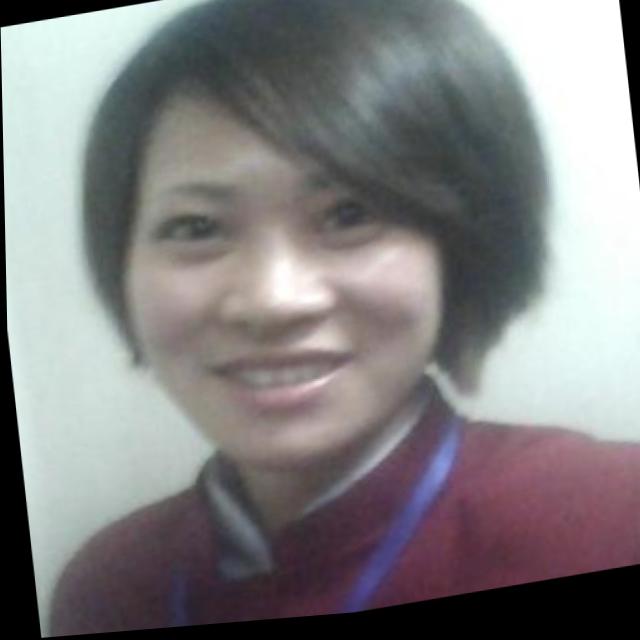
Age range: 21-44